Shim-Mikawashima Station

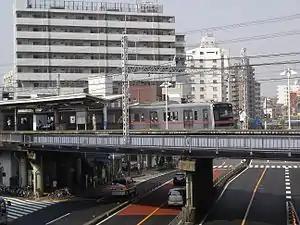
Shim-Mikawashima Station in September 2005

is a railway station on the Keisei Main Line in Arakawa, Tokyo, Japan, operated by the private railway operator Keisei Electric Railway.